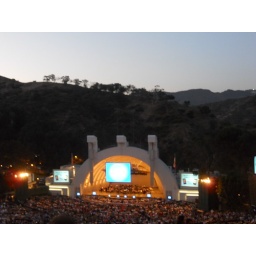
hollywood bowl sitting in the lower upper section Q